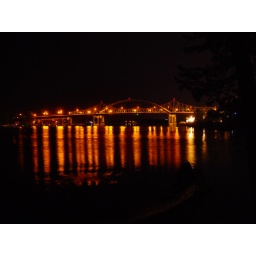
A big fish jumped out of the water in the foreground while I snapped this picture